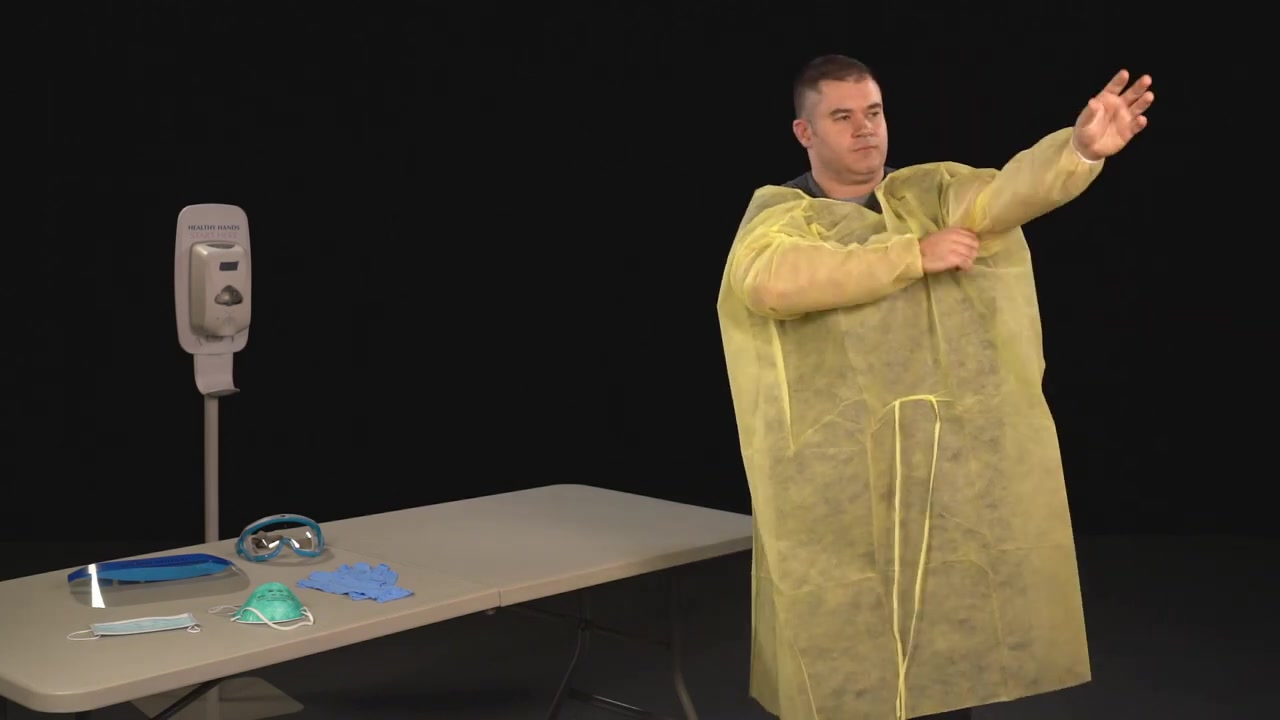
Objects detected:
Coverall
Goggles
Face_Shield